Botanical garden

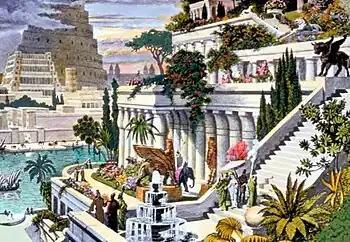
The Hanging Gardens of Babylon with the Tower of Babel in the background, a 16th-century hand-coloured engraving by Martin Heemskerck

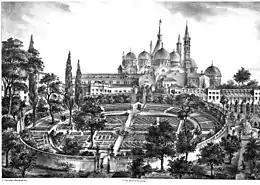
A 16th-century print of the Botanical Garden of Padua—the oldest academic botanic garden still at its original location

Worldwide, there are now about 1800 botanical gardens and arboreta in about 150 countries (mostly in temperate regions) of which about 550 are in Europe (150 of which are in Russia), 200 in North America, and an increasing number in East Asia. These gardens attract about 300 million visitors a year.